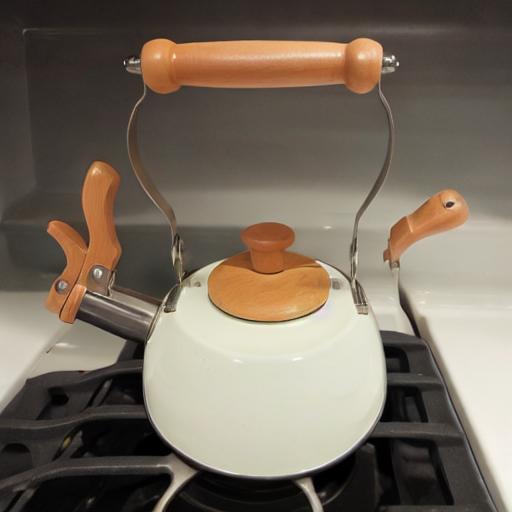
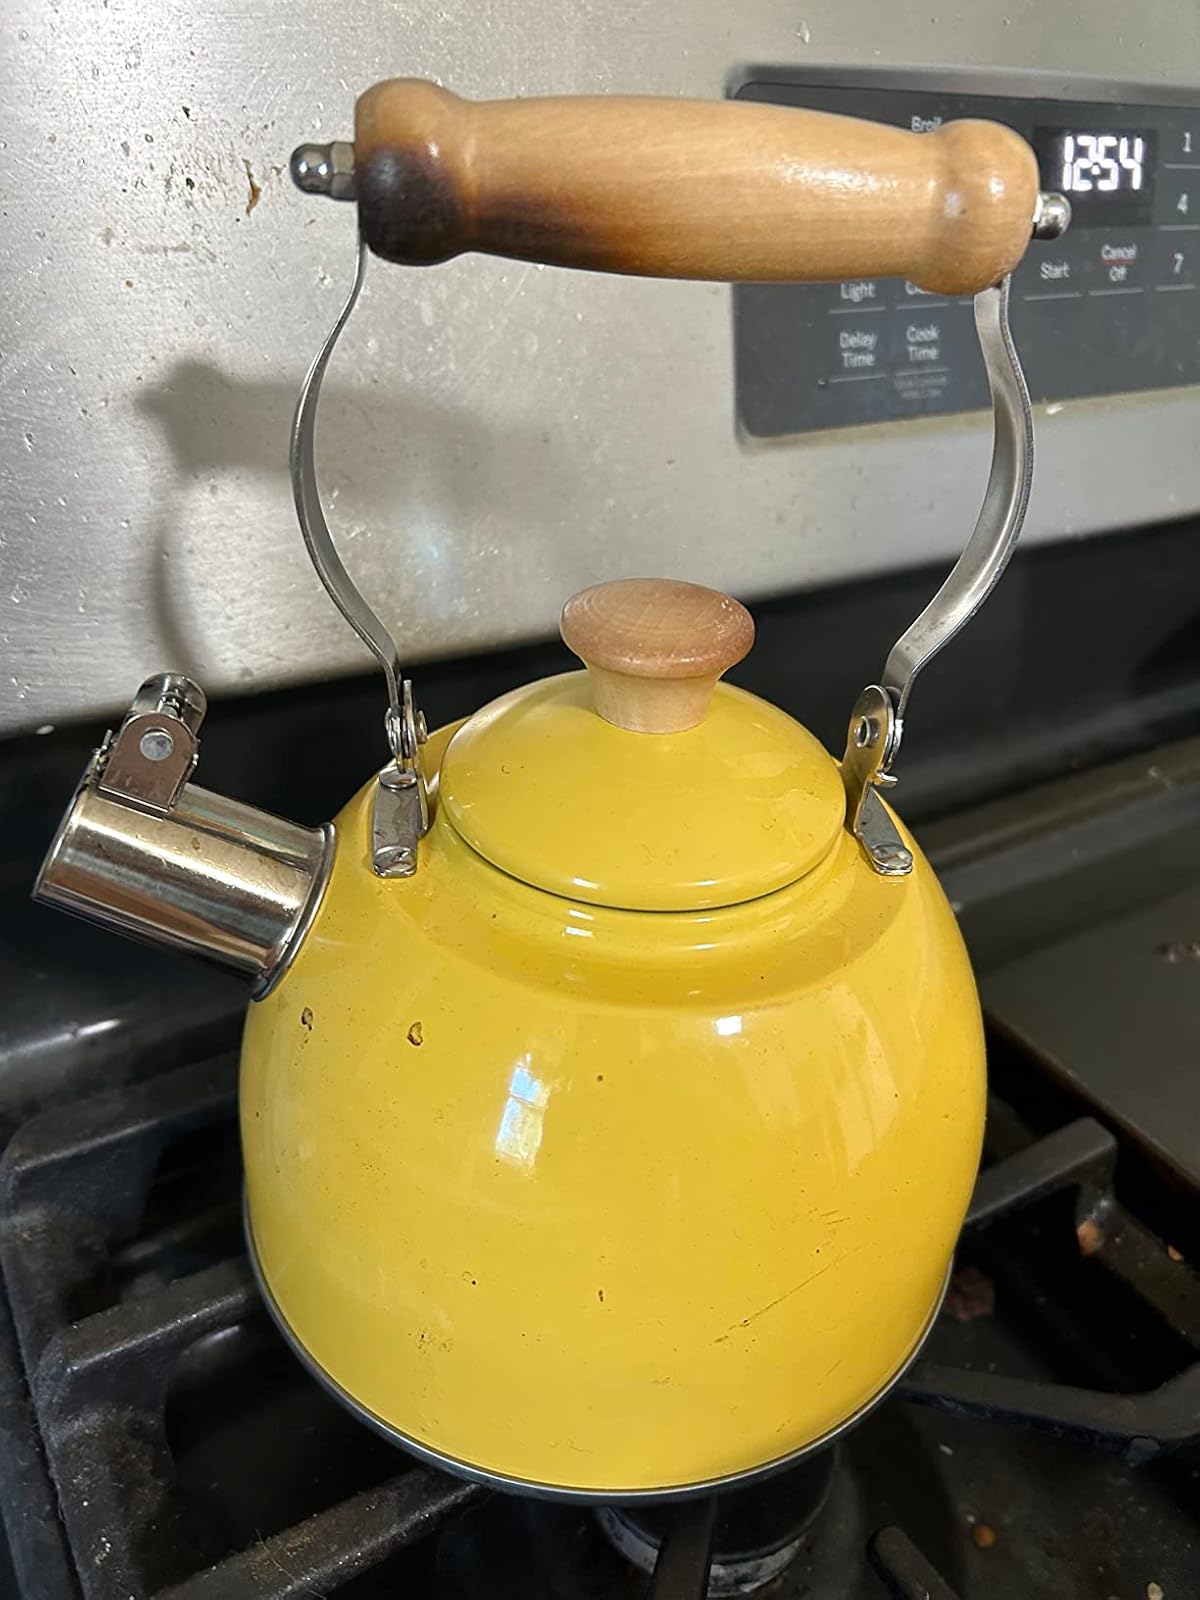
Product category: items_kettle
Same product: no